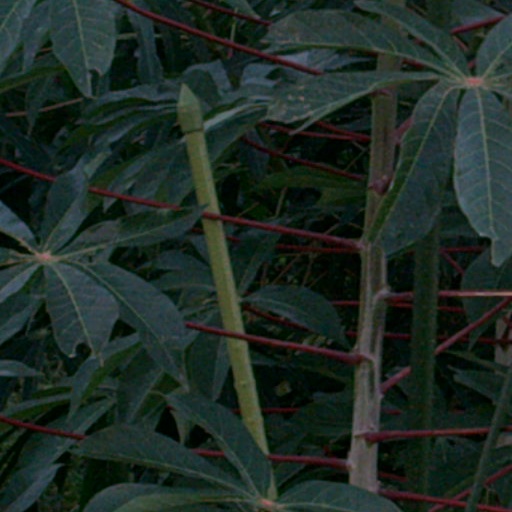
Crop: cassava